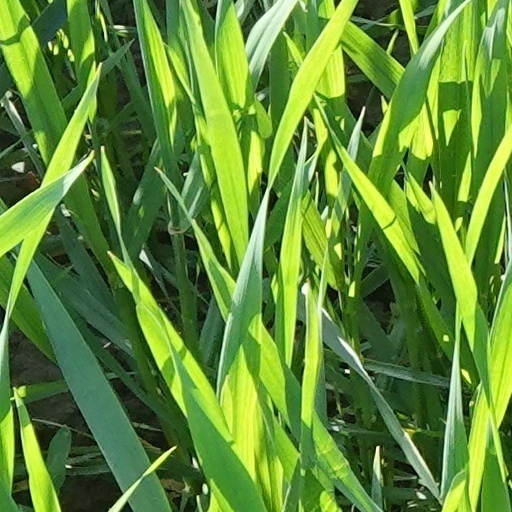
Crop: wheat